Non-constituency Member of Parliament

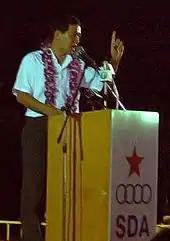
Steve Chia at the Singapore Democratic Alliance rally in Choa Chu Kang Park during the hustings for the 2006 general election. He served as an NCMP from 2001 to 2006 to the 10th Parliament of Singapore.

The Non-constituency Member of Parliament (NCMP) scheme was introduced to the Singapore Parliament on 30 June 1984. The scheme was first proposed by first organising People's Action Party (PAP) secretary Goh Chok Tong a month prior, as part of plans to ensure opposition voices in parliament.